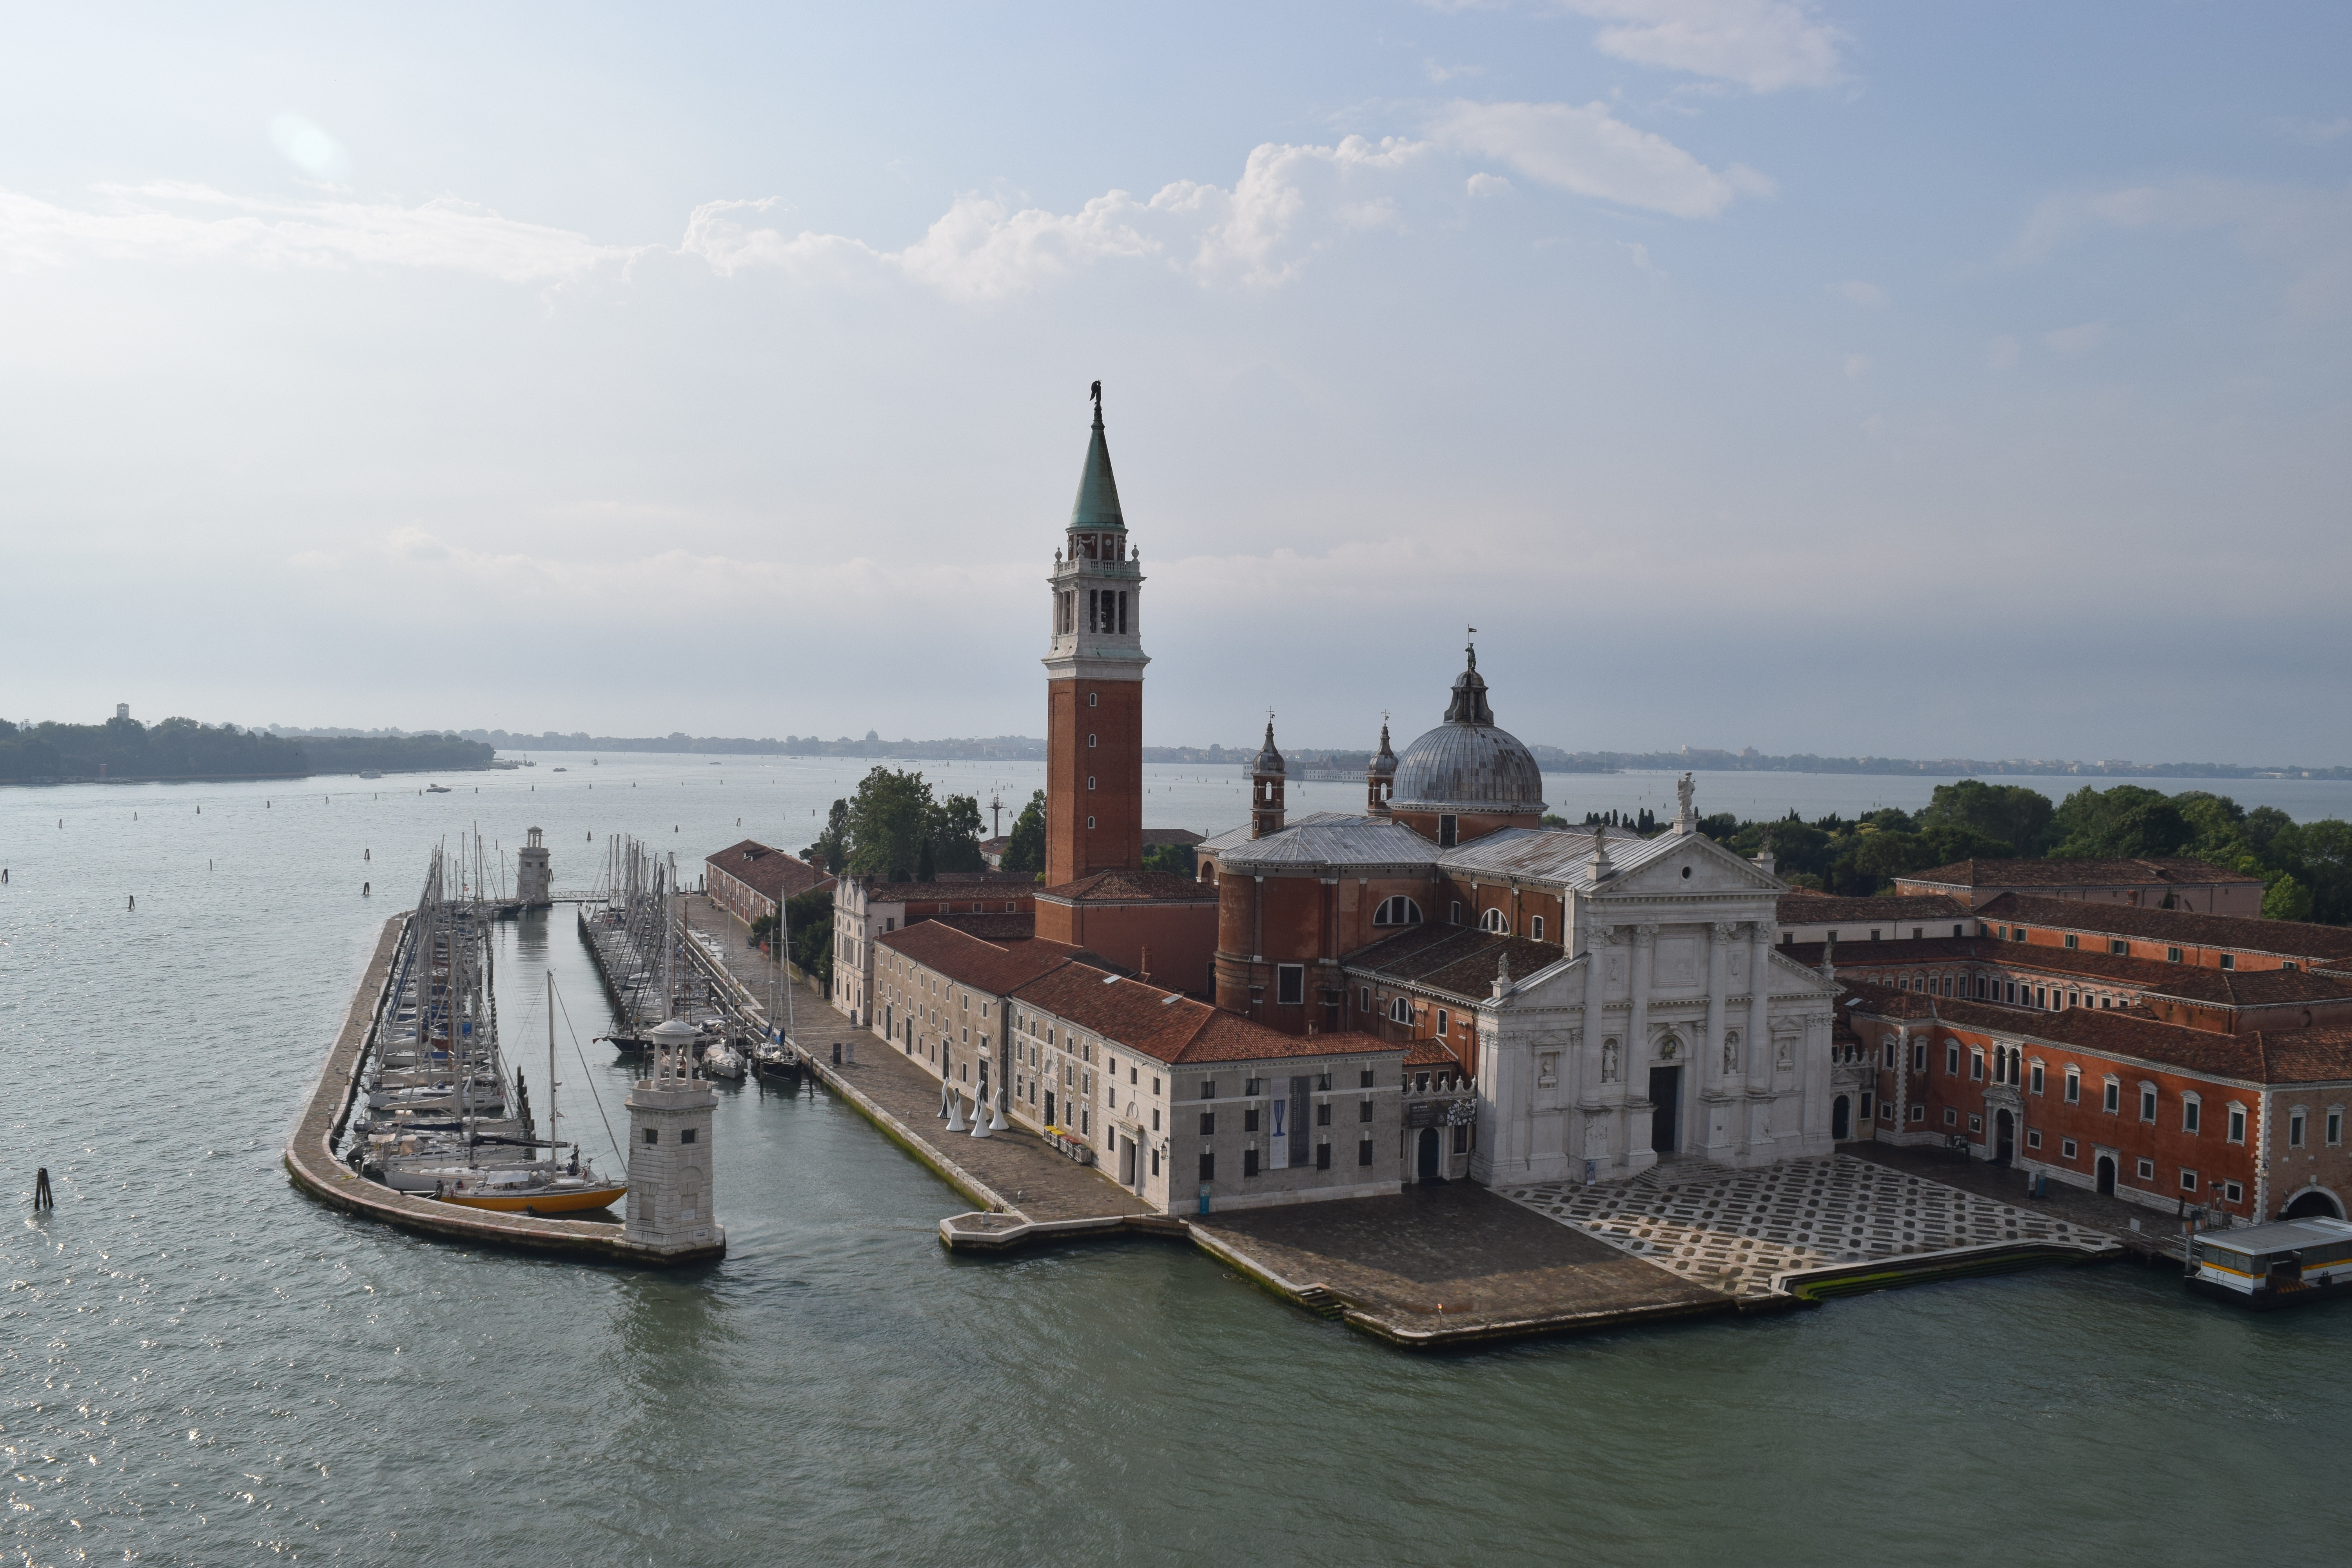
sea, coast, river, ship, vehicle, tower, bay, italy, harbor, venice, tourism, waterway, channel, watercraft, passenger ship